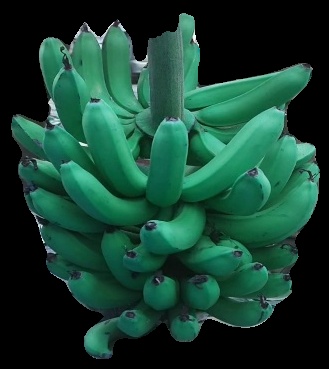
Variety: pachbale
Grade: grade3